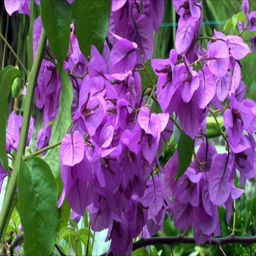
person and yellow flower in the garden .